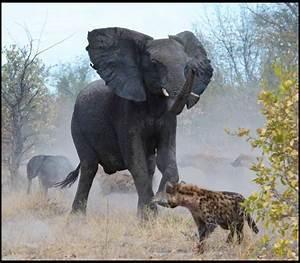
elephant